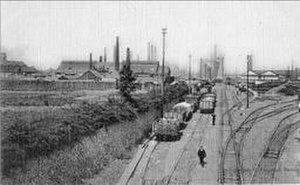
Verrerie Houtart de Denain
La verrerie Houtart de Denain dans le département du Nord est fondée en 1870